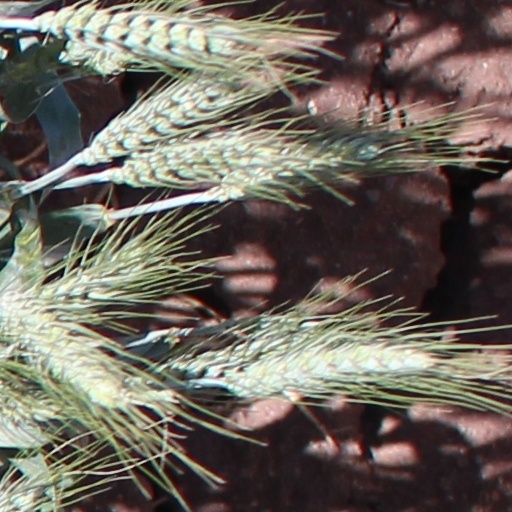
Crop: wheat